Sky position (RA, Dec in degrees): 186.786, 28.957
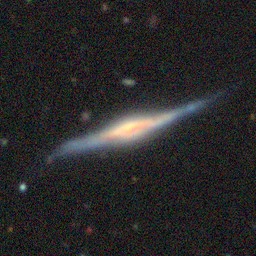
Galaxy morphology: Edge-on Galaxies with Bulge